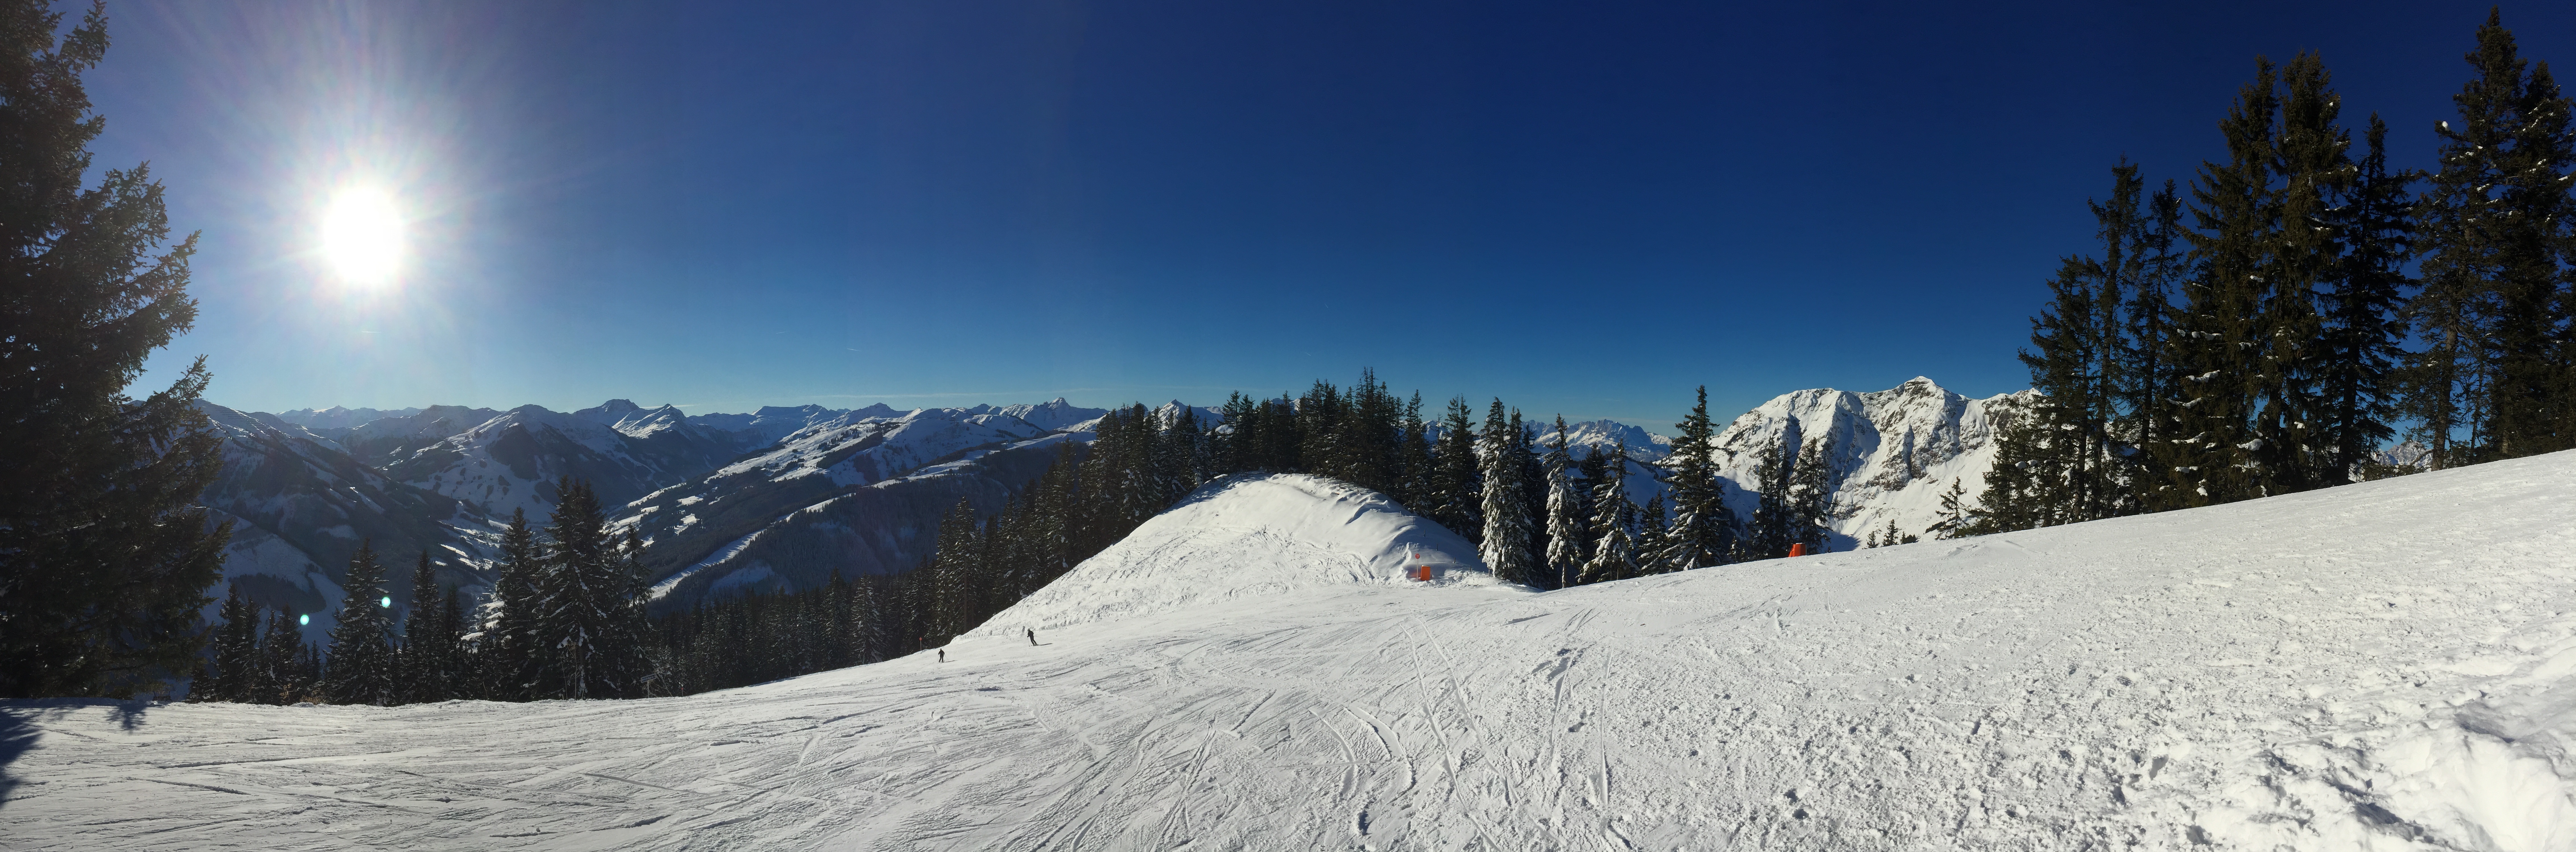
mountain, snow, winter, sunshine, mountain range, weather, italy, skiing, season, ridge, winter sport, sports, resort, mountains, alps, ski, footwear, overview, piste, ski touring, canazei, ski mountaineering, ski equipment, mountainous landforms, geological phenomenon, saalbach